Novant Health Thanksgiving Day Parade

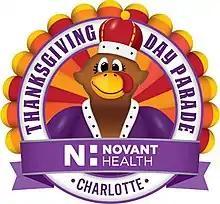
The Novant Health Thanksgiving Day Parade

The Novant Health Thanksgiving Eve Parade, previously known as the "Novant Health Thanksgiving Day Parade" from 2013 until 2020, Carolinas' Carrousel Parade and in 2008 and 2009 as the Carolinas' Thanksgiving Day Parade, is a Thanksgiving Day parade held in uptown Charlotte, North Carolina, the night before Thanksgiving Day. The parade was founded in 1947, and in 2013 Novant Health became the parade's title sponsor, taking over sponsorship from Belk. It was moved from Thanksgiving Day to Thanksgiving Eve in 2021.